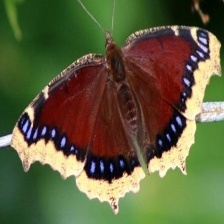
Species: MOURNING CLOAK
Butterfly family (ImageNet category): admiral